Dalibor Đurđević

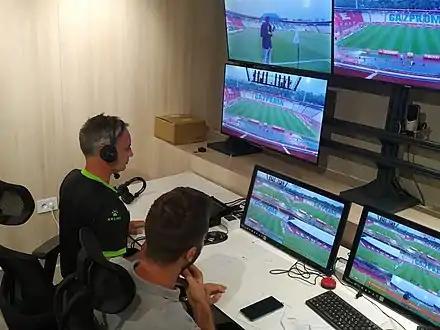
SERBIAN SUPERLIGA 2021 VAR: Video Assistant Referee: Dalibor Đurđević (SRB)

The next big game was on October 16, 2018, at Stade de France as France team came back from a goal down to beat Germany 2-1 in the UEFA Nations League.